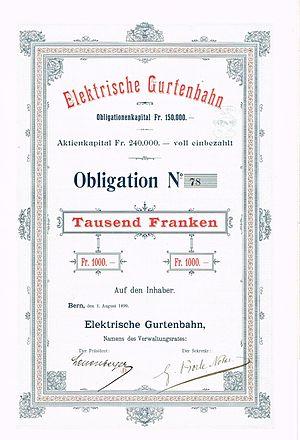
Le funiculaire du Gurten, appelé en allemand Gurtenbahn relie depuis 1899 le quartier bernois de Wabern au sommet de la colline du Gurten.